Prudhoe Bay, Alaska

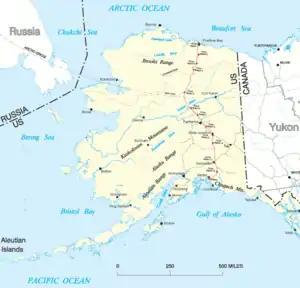
Map of Alaska, showing place names and the Trans-Alaska pipeline route in red

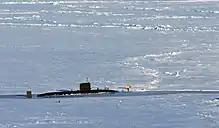
on Prudhoe Bay

As of the 2010 United States Census, there were 2,174 people living in the CDP. The racial makeup of the CDP was 83.0% White, 1.9% Black, 7.5% Native American, 1.5% Asian, 0.1% Pacific Islander, 0.3% from some other race and 1.6% from two or more races. 4.0% were Hispanic or Latino of any race.